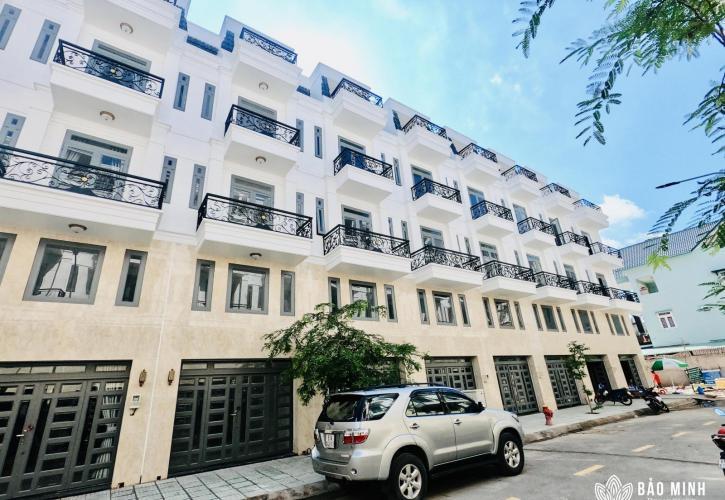
đây là khung cảnh nhìn từ phía dưới của một dãy nhà cao tầng